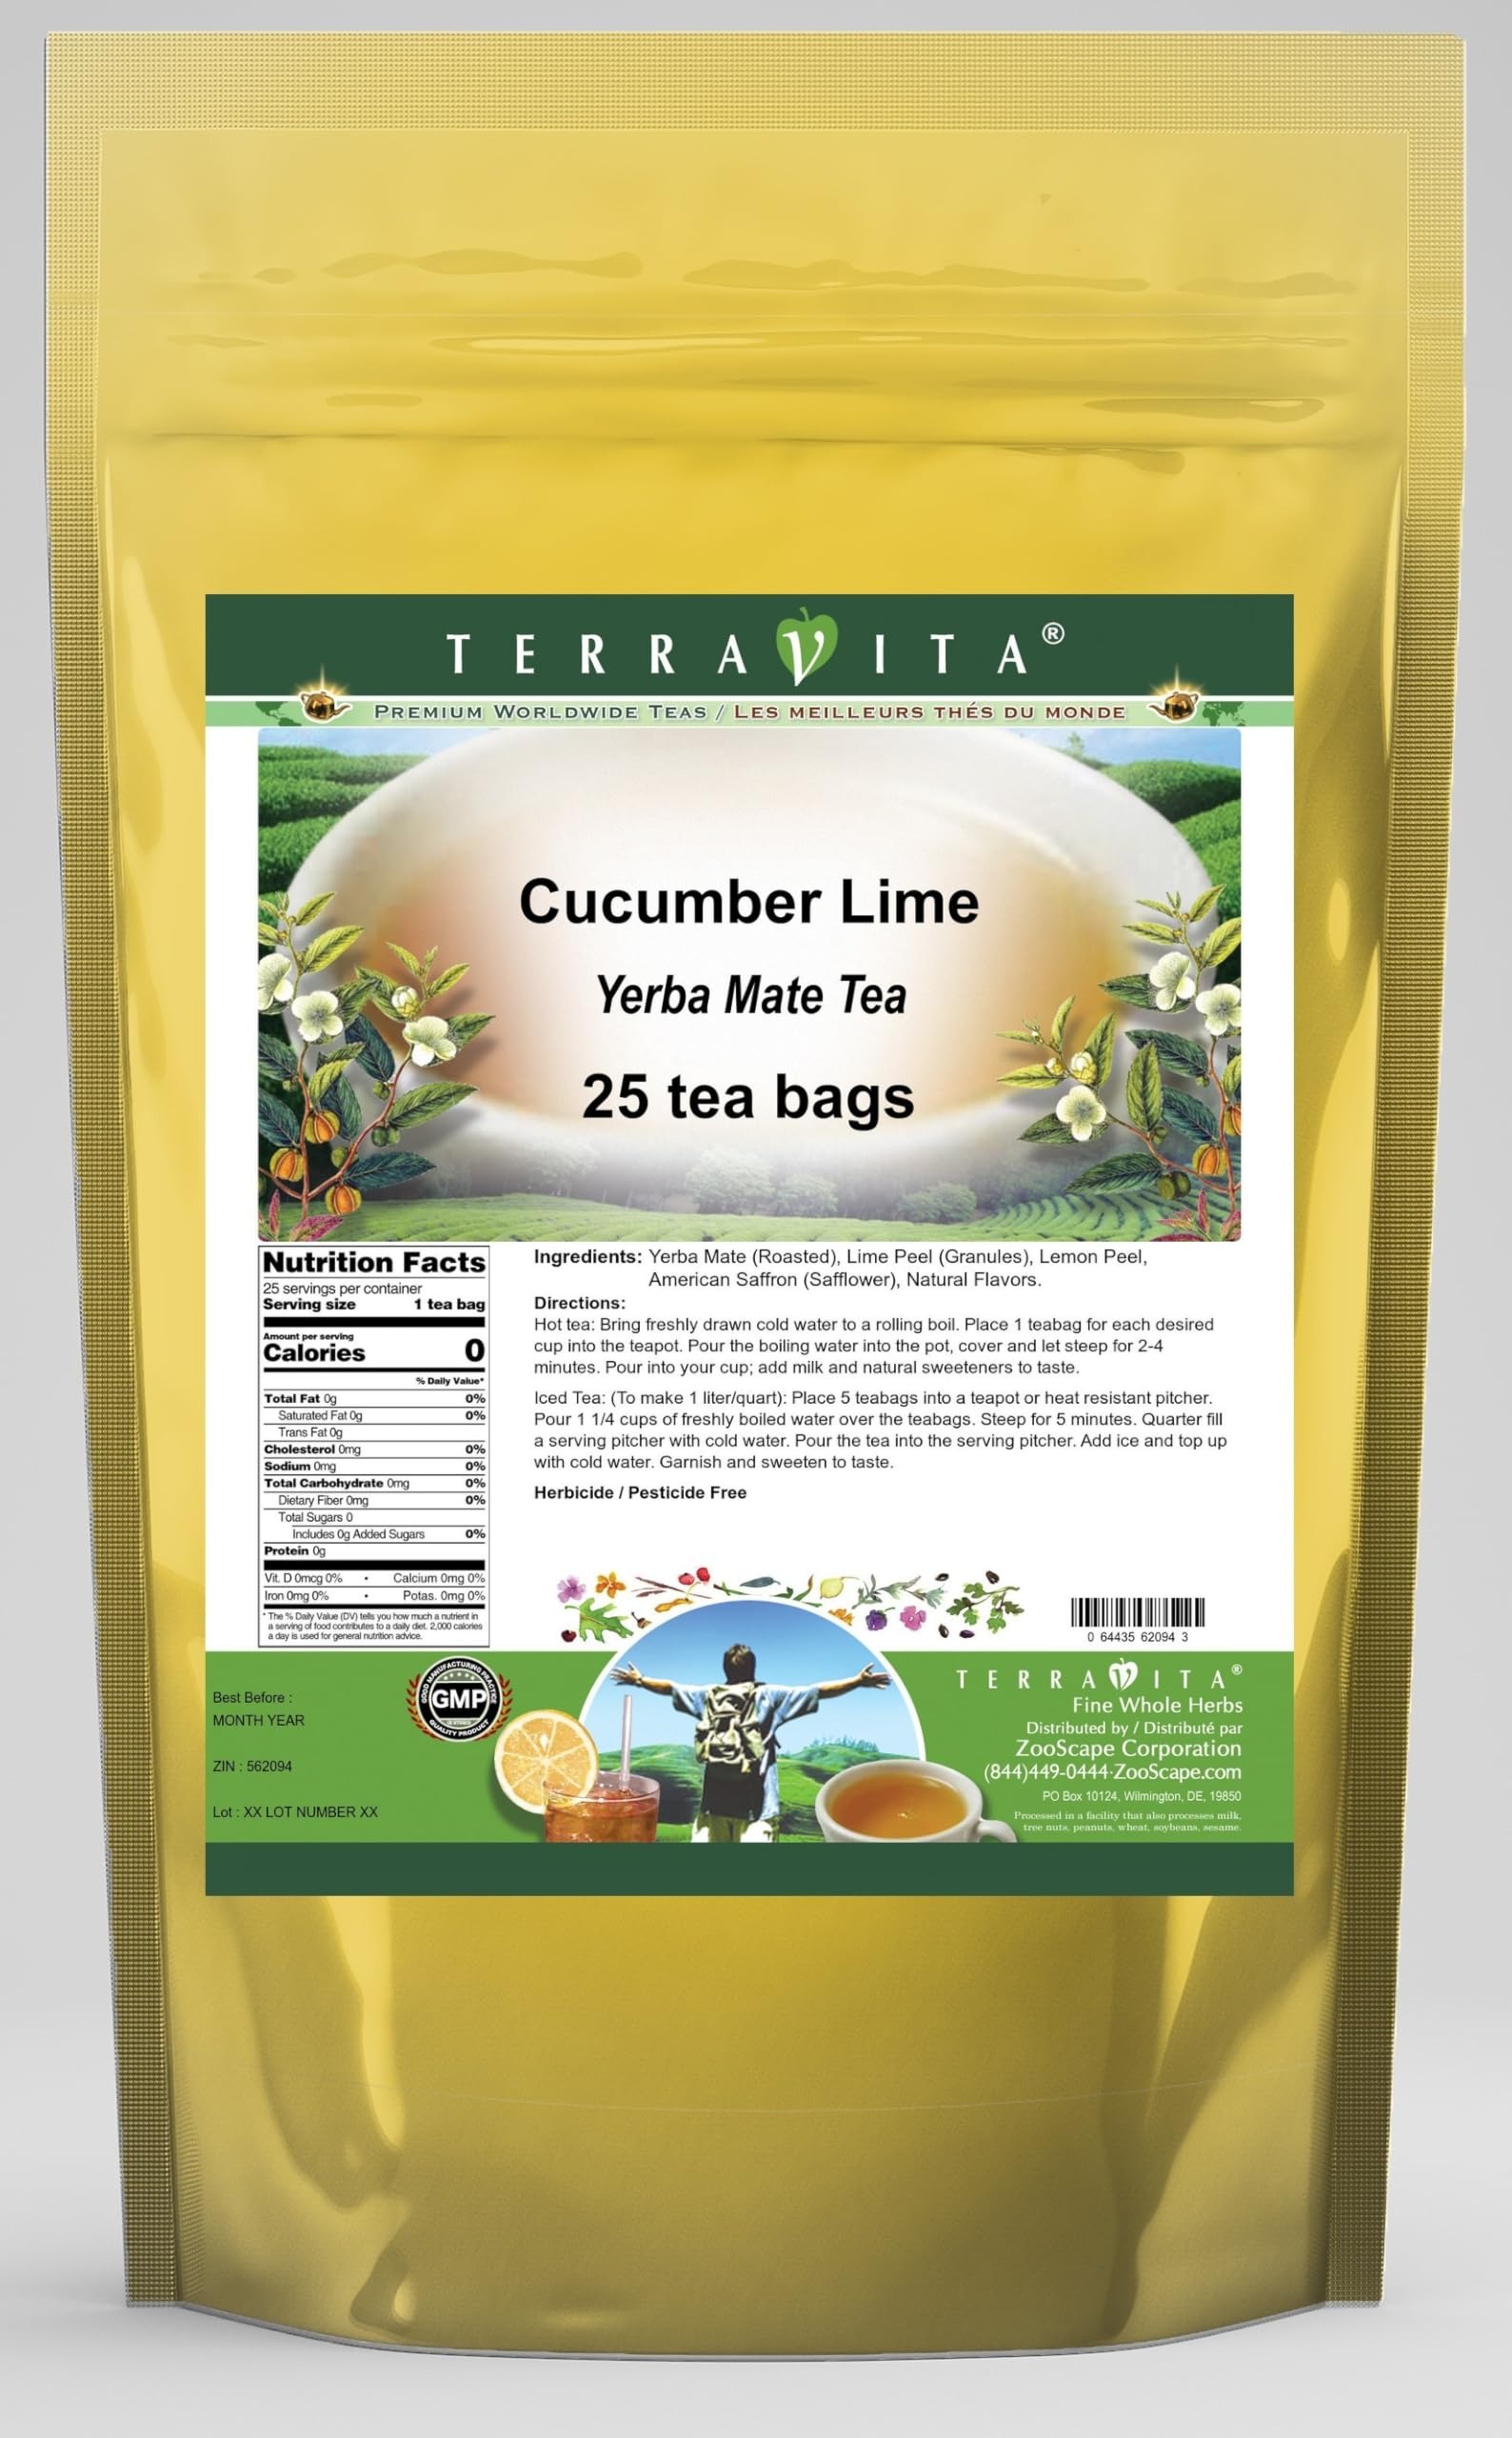
Item Name: Cucumber Lime Yerba Mate Tea (25 tea bags, ZIN: 562094) - 3 Pack
Bullet Point 1: Our Cucumber Lime Yerba Mate tea is a scrumptuous all-natural flavored Yerba Mate coffee substitute with Lime Peel, Lemon Peel and American Saffron (Safflower) that will refresh you with its terrific taste! You will enjoy the earthy and acidity-free Cucumber Lime aroma and flavor again and again! - Ingredients: Yerba Mate, Lime Peel, Lemon Peel, American Saffron (Safflower) and Natural Cucumber Lime Flavor.
Bullet Point 2: No fillers.
Bullet Point 3: Manufacturer: TerraVita
Bullet Point 4: Size: 25 tea bags
Bullet Point 5: Yerba Mate Tea Bags - Packed in a convenient upright pouch!
Product Description: Our Cucumber Lime Yerba Mate tea is a scrumptuous all-natural flavored Yerba Mate coffee substitute with Lime Peel, Lemon Peel and American Saffron (Safflower) that will refresh you with its terrific taste! You will enjoy the earthy and acidity-free Cucumber Lime aroma and flavor again and again! - Ingredients: Yerba Mate, Lime Peel, Lemon Peel, American Saffron (Safflower) and Natural Cucumber Lime Flavor. - Hot tea brewing method: Bring freshly drawn cold water to a rolling boil. Place 1 teabag for each desired cup into the teapot. Pour the boiling water into the pot, cover and let steep for 2-4 minutes. Pour into your cup; add milk and natural sweeteners to taste. - Iced tea brewing method: (To make 1 liter/quart): Place 5 teabags into a teapot or heat resistant pitcher. Pour 1 1/4 cups of freshly boiled water over the teabags. Steep for 5 minutes. Quarter fill a serving pitcher with cold water. Pour the tea into the serving pitcher. Add ice and top up with cold water. Garnish and sweeten to taste. - TerraVita is an exclusive line of premium-quality, natural source products that use only the finest, purest and most potent ingredients found around the world. TerraVita is hallmarked by the highest possible standards of purity, potency, stability and freshness. All of our products are prepared with the highest elements of quality control, from raw materials through the entire manufacturing process, up to and including the moment that the bottles or bags are sealed for freshness and shipped out to you. Our highest possible standards are certified by independent laboratories and backed by our personal guarantee. - TerraVita exists to meet and ensure your family's health and wellness without the harmful effects of chemicals and health products. We strive to make all of our
Value: 75.0
Unit: Count

Price: 19.6